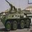
Label: tank